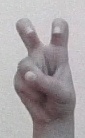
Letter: toot